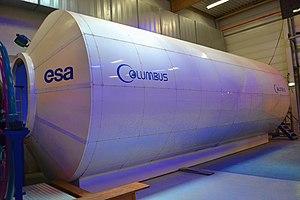
L'Euro Space Center est un centre spatial attractif et éducatif situé à Transinne en Belgique, dans la province de Luxembourg.
Le laboratoire européen Columbus, est un laboratoire spatial pressurisé construit en Italie et faisant partie de la Station spatiale internationale. Son lancement, initialement prévu fin 2004 est reporté principalement en raison de l'explosion de la navette spatiale Columbia en février 2003 et de l'arrêt des lancements qu'elle entraîne. Le lancement a finalement lieu le 7 février 2008 par la navette spatiale américaine Atlantis lors de la mission STS-122 et il est amarré à la Station depuis le 11 février 2008.